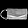
Label: Bag